Robert Wright (South Carolina judge)

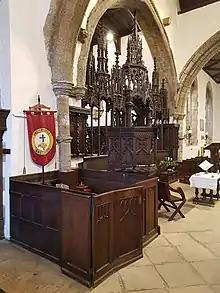
Robert Wright's family pew in St. Edmund's, Sedgefield

Born in 1666 The son of Sir Robert Wright, Chief Justice of the King's Bench (1687–1689) and Baronet of Kilverstone Hall, Kilverstone in Norfolk. Robert followed his father, to Eton, Caius College Cambridge and then to Middle Temple where he was called to the bar in 1687. Unfortunately for Robert, his father died not long after in Newgate Prison where he had been sent charged with treason by William of Orange following the Glorious Revolution, his father having served King James II. Sir Robert was considered and inept and corrupt judge and his performance when presiding at the notorious Trial of the Seven Bishops was generally criticised. For a son of the same name and also a judge, London was not a safe place to remain. Robert was appointed Judge of the Common Pleas in the County Palatine of Durham in the North East of England, as far from the capital as he could go at the time, where he married the widow Alicea Pitt (née Johnson) ("d".1723) in 1689 and thereby likely came to own land titles in the area as Alicea was the heir to her father John Johnson, a gentleman of Sedgefield and a local land owner. Robert is likely to have added further to his land titles when his sister Anne Wright married local landowner Freville Lambton of Hardwick Estate in 1695; this will have included the land on which Robert was to build his mansion house in Sedgefield (now the Sedgefield Manor House).